Charing railway station

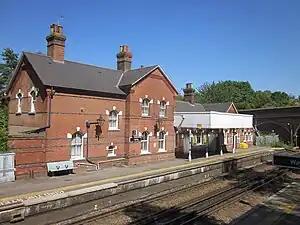
Main building, platform 2 and road bridge in 2012

Charing railway station serves the village of Charing in Kent, England. It is down the line from . The station, and all trains serving it, is operated by Southeastern.